Ethelbert Nevin

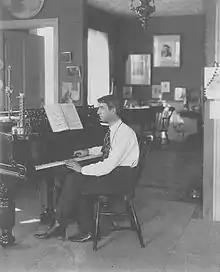
Ethelbert Nevin, c. 1900. This image is from the Ethelbert Nevin Collection and Archive housed and maintained by the American Center for Music at the University of Pittsburgh Library System, University of Pittsburgh

Nevin was married to Anne Paul Nevin, with whom he had two children. The Nevin summer home, 'Arcady', in Blue Hill, Maine is still owned by his descendants.